Mute Records

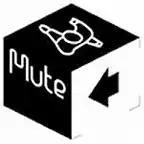
Previous logo

September 1980 saw the release of the double-holed, multi-speed 7" single by Non & Smegma, one of the first experimental noise releases from the label. Boyd Rice (Non) went on to release several more recordings with Mute Records. After touring with Daniel Miller as Robert Rental & The Normal, Robert Rental released his only Mute Records single, "Double Heart", a rare remaining trace of this late electronic music pioneer.